Žnjan

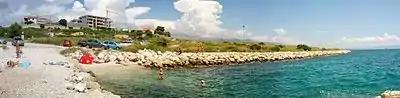
Žnjan

Žnjan is the largest beach in Split, Croatia. It is located in the eastern part of the city. Like most of the Croatian coast, it is mostly a pebble beach. Along the beach, there is a promenade connecting Žnjan with nearby beach.